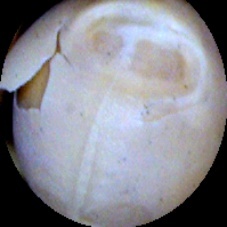
Label: Skin-damaged